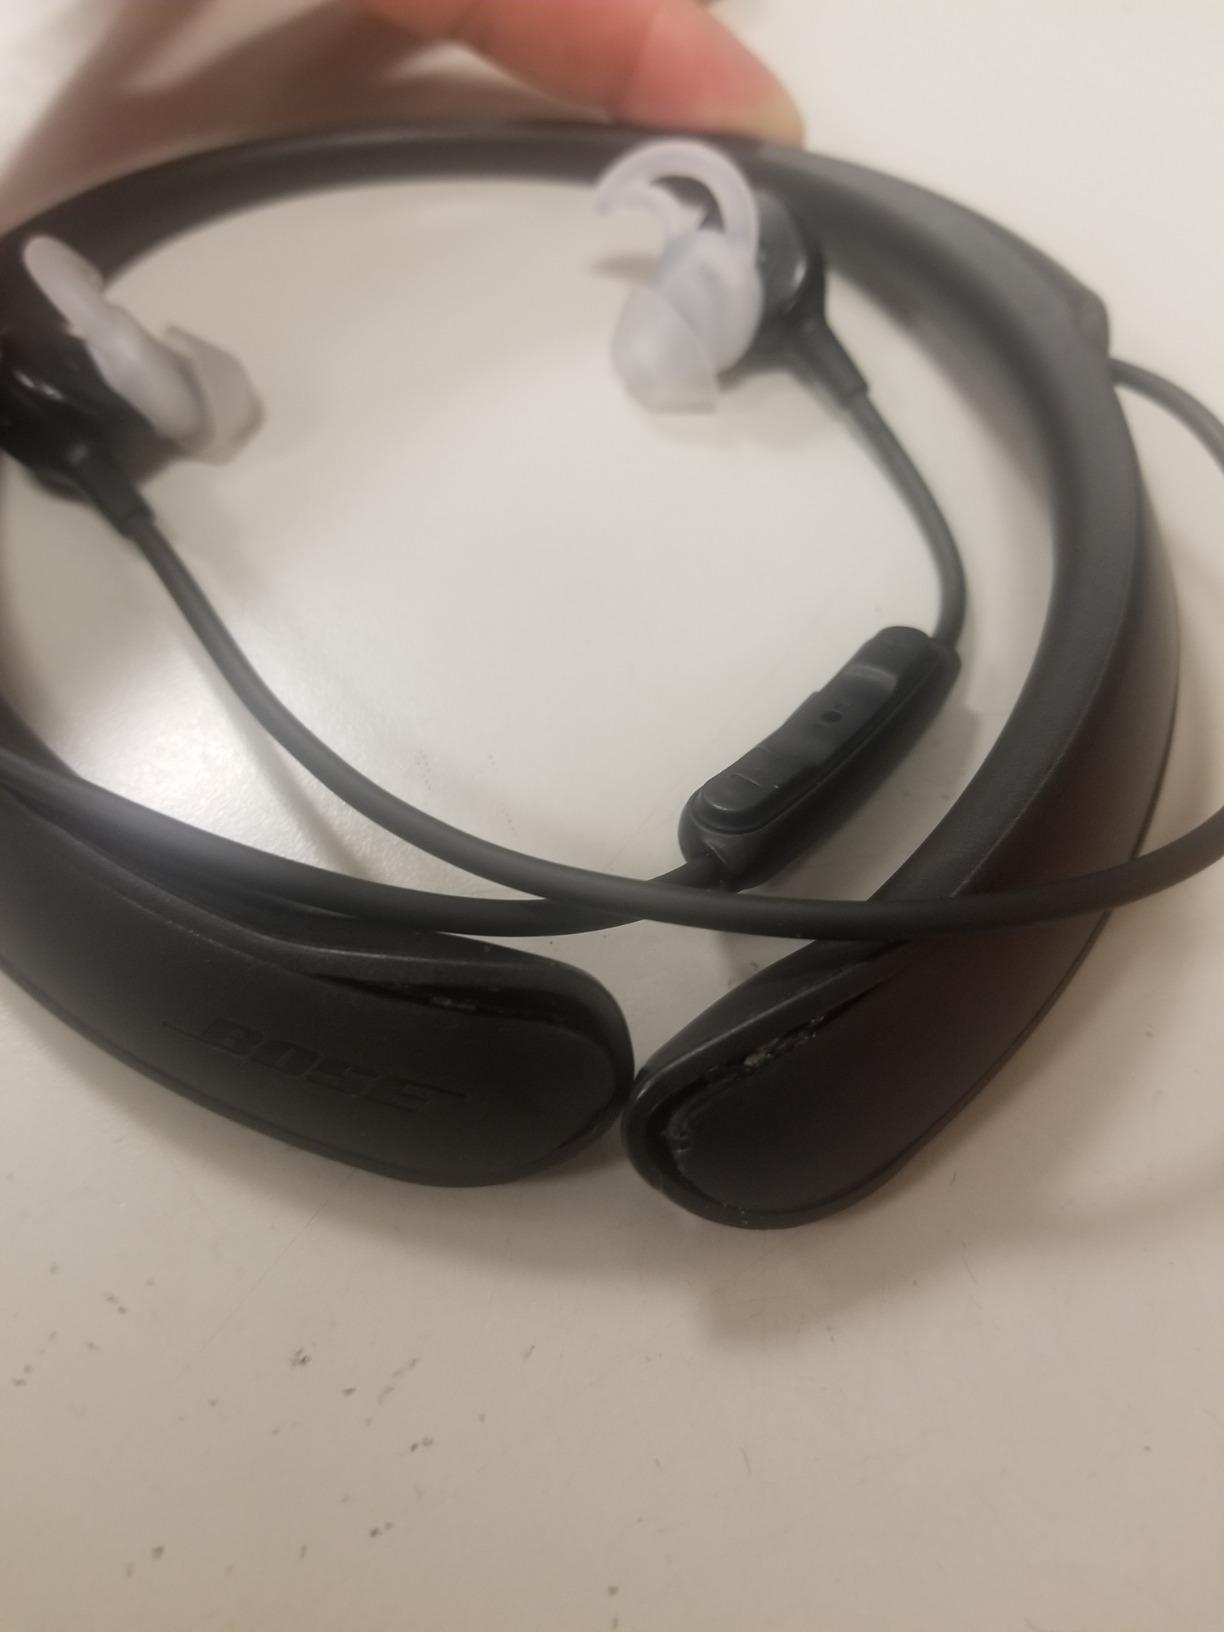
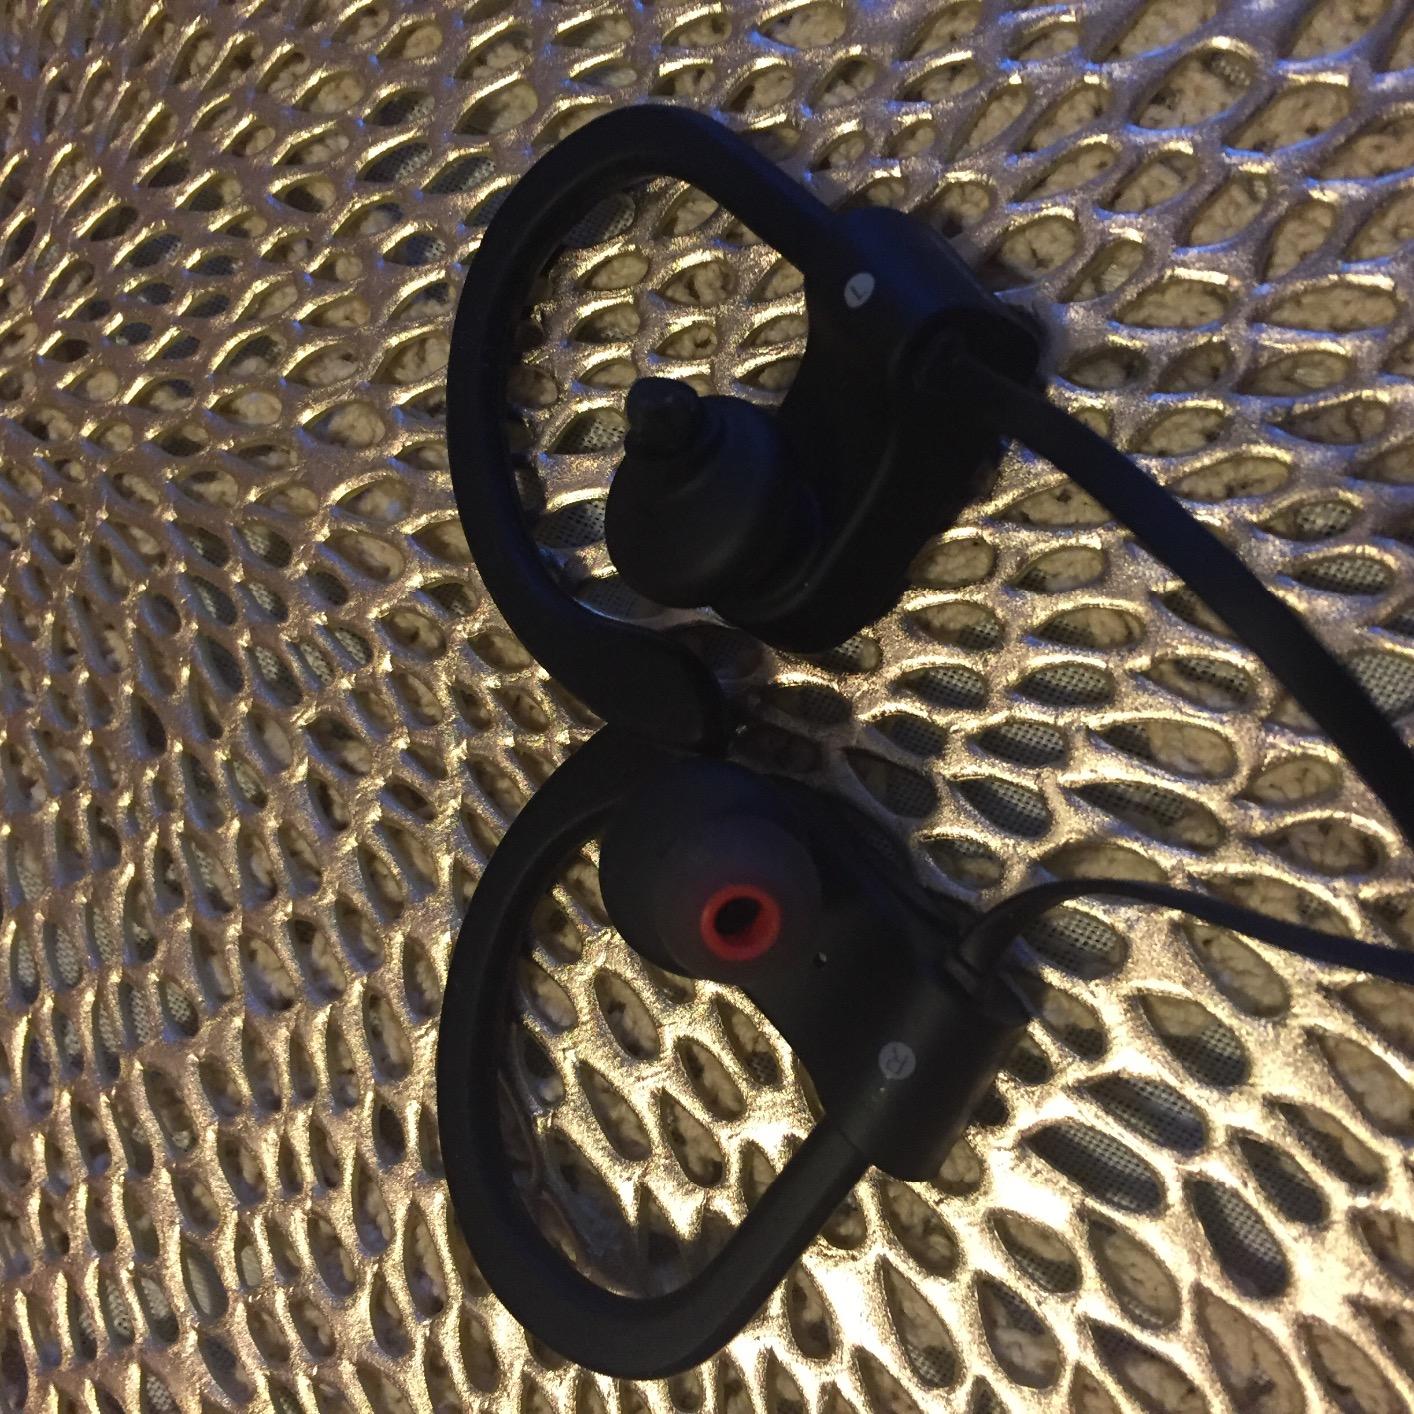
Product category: headphones
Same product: no